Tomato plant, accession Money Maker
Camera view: vertical (180 deg); turntable rotation: 210 degrees
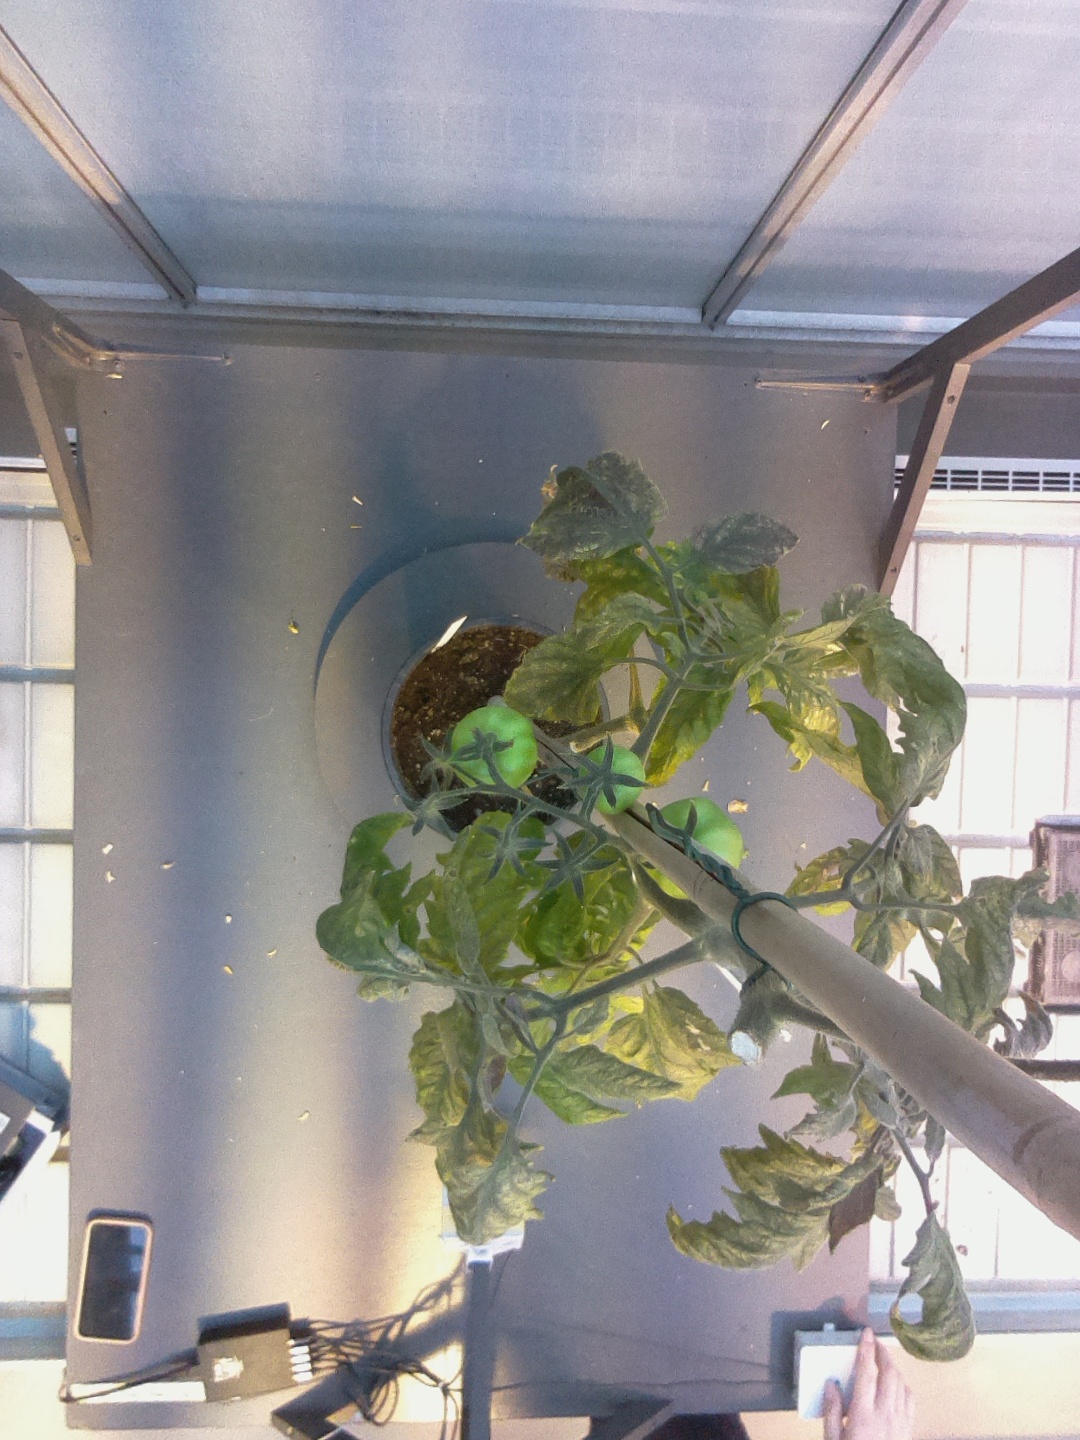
BBCH growth stage 78: 80% -90% of final fruit size